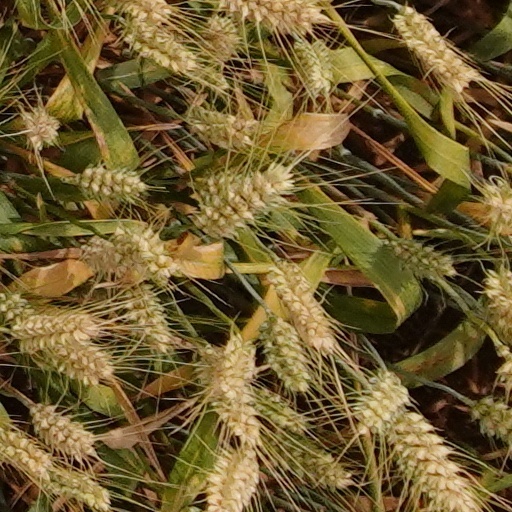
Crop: wheat